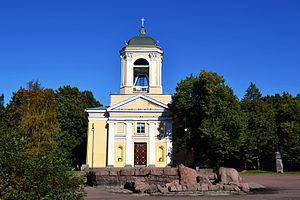
Vyborg est une ville de l'oblast de Léningrad, en Russie, et le chef-lieu administratif du raïon de Vyborg.